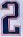
Number: 2